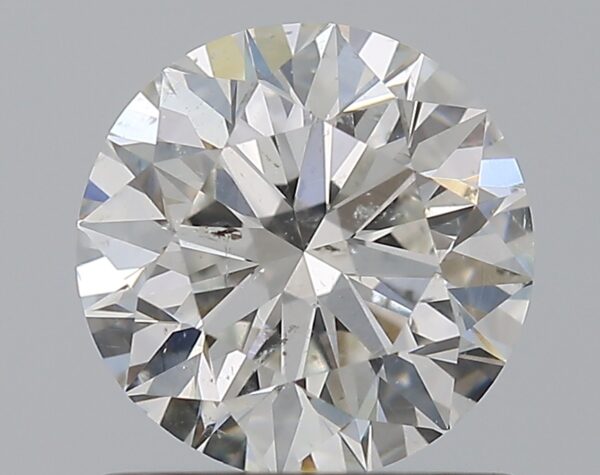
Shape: round
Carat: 1.03
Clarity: SI2
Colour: G
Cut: EX
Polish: EX
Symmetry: EX
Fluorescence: N
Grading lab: GIA
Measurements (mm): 6.41 x 6.45 x 4.03